Sant Isher Singh

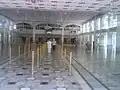
Rara Sahib Gurdwara in Ludhiana, Punjab

On August 26, 1975, Sant Isher Singh Ji died in Wolverhampton, England. Having practiced celibacy throughout his life, he neither married nor had children. In his final recording, he is said to have performed "Kirtan" of a verse that translated to, ""Few are thine days, thou hast grown weary, and the body vesture has gone old."" This is claimed to be one of the many subtle hints he gave, signaling his imminent departure.